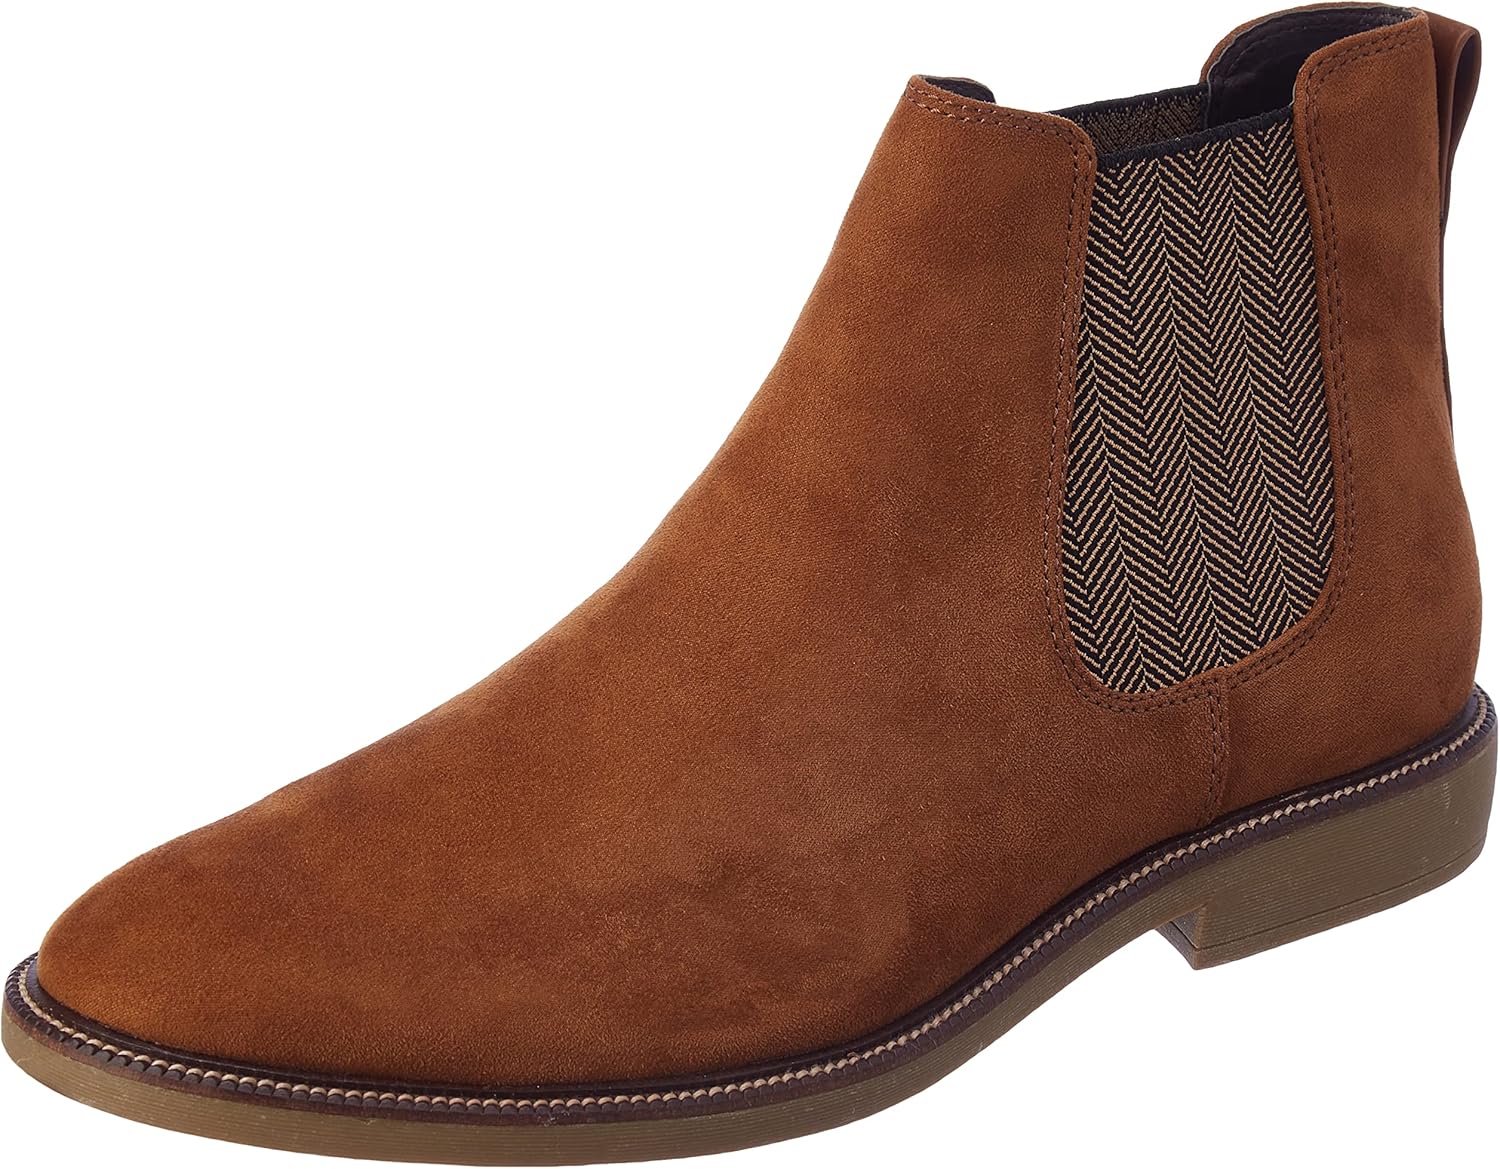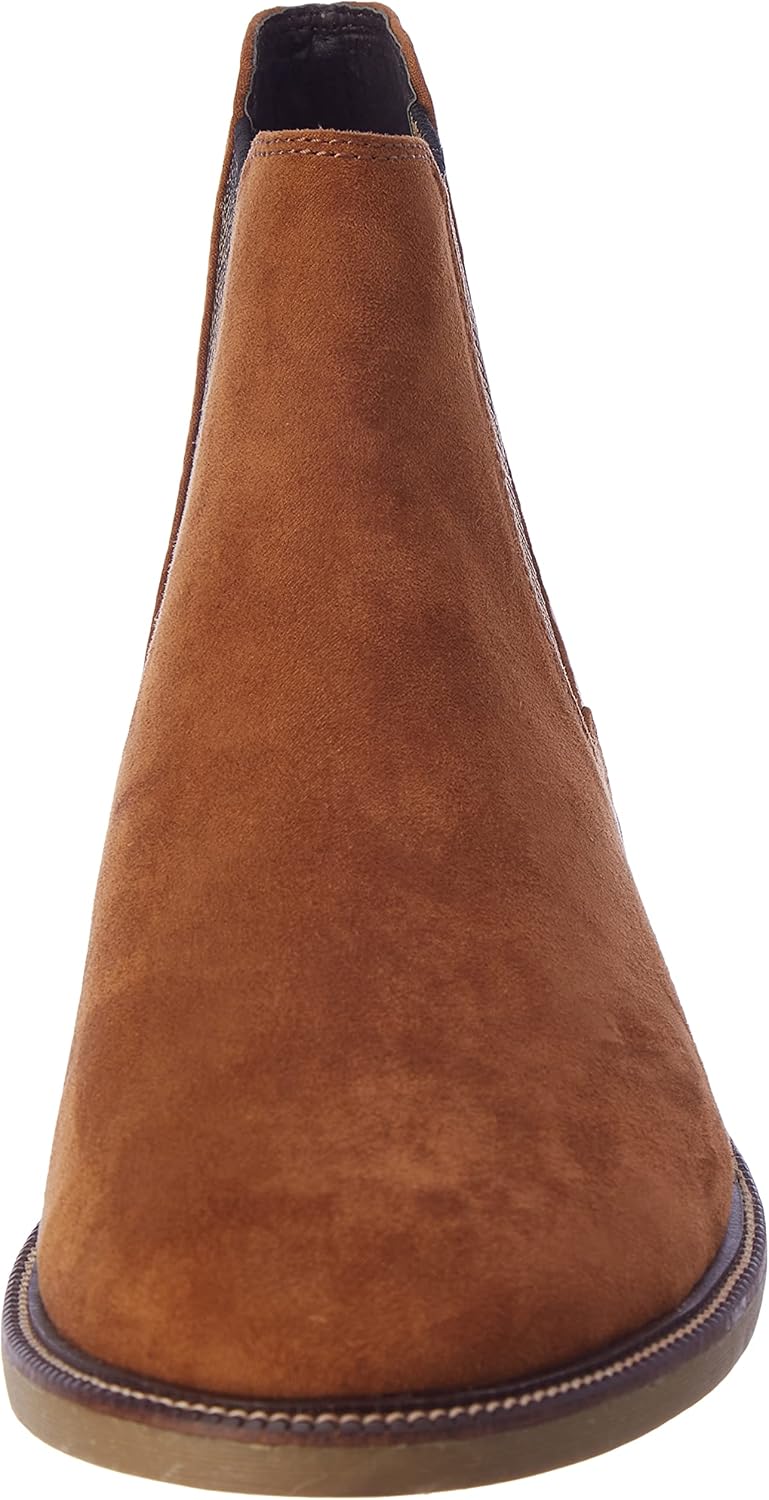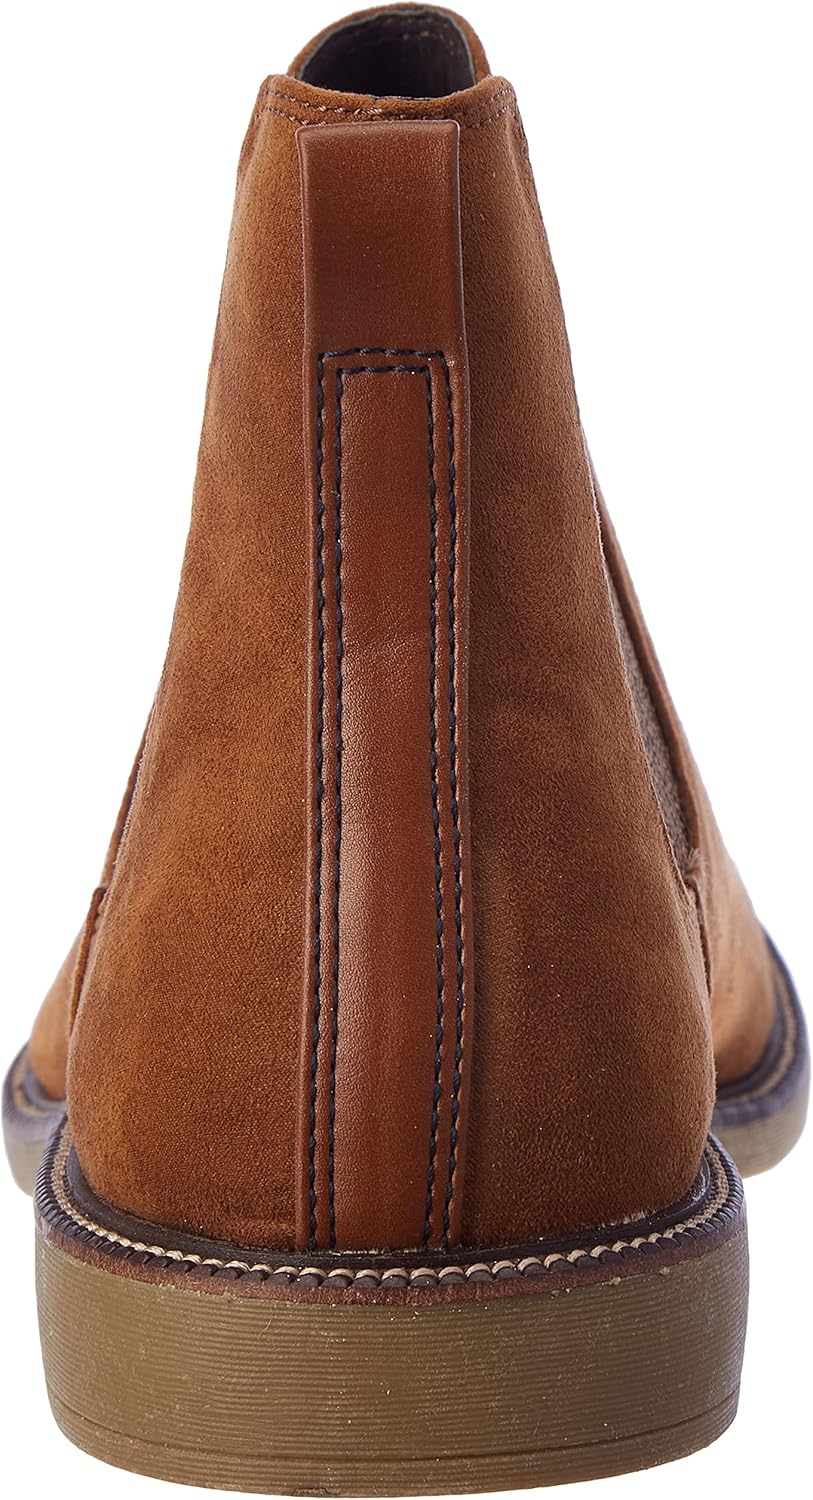
find. Men's Marsh Chelsea Boots
Category: AMAZON FASHION
Make like a mod and get these slip -on Chelsea boots. Wear with a single-breasted 3/4 length coat and a slim-fit trousers or jeans.
Features: 100% Synthetic | Imported | Fabric lining | Pull-On closure | Suede leather appearance | An Amazon brand